The Black Reckoning

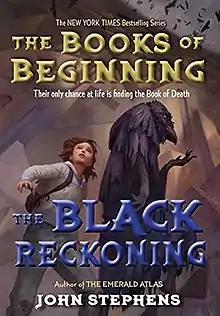
First edition (publ. Knopf)

The Black Reckoning is the third novel of the children's fantasy trilogy "The Books of Beginning" by John Stephens. The narrative focuses on siblings Kate, Michael, and Emma as they race to find the Book of Death before the primary antagonist Dire Magnus. The book was released in 2015, two years after the sequel.